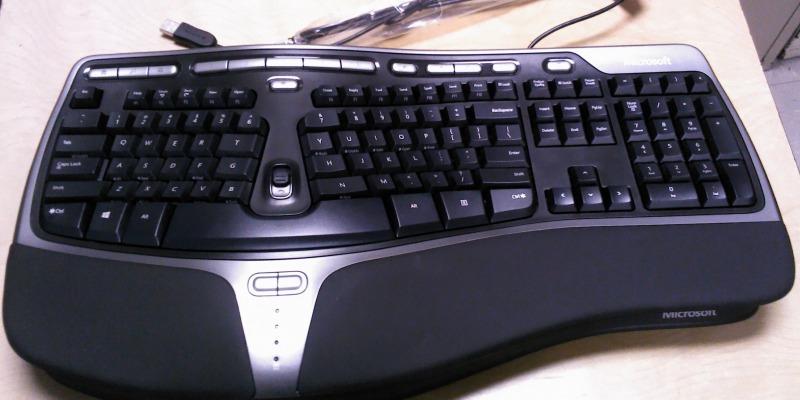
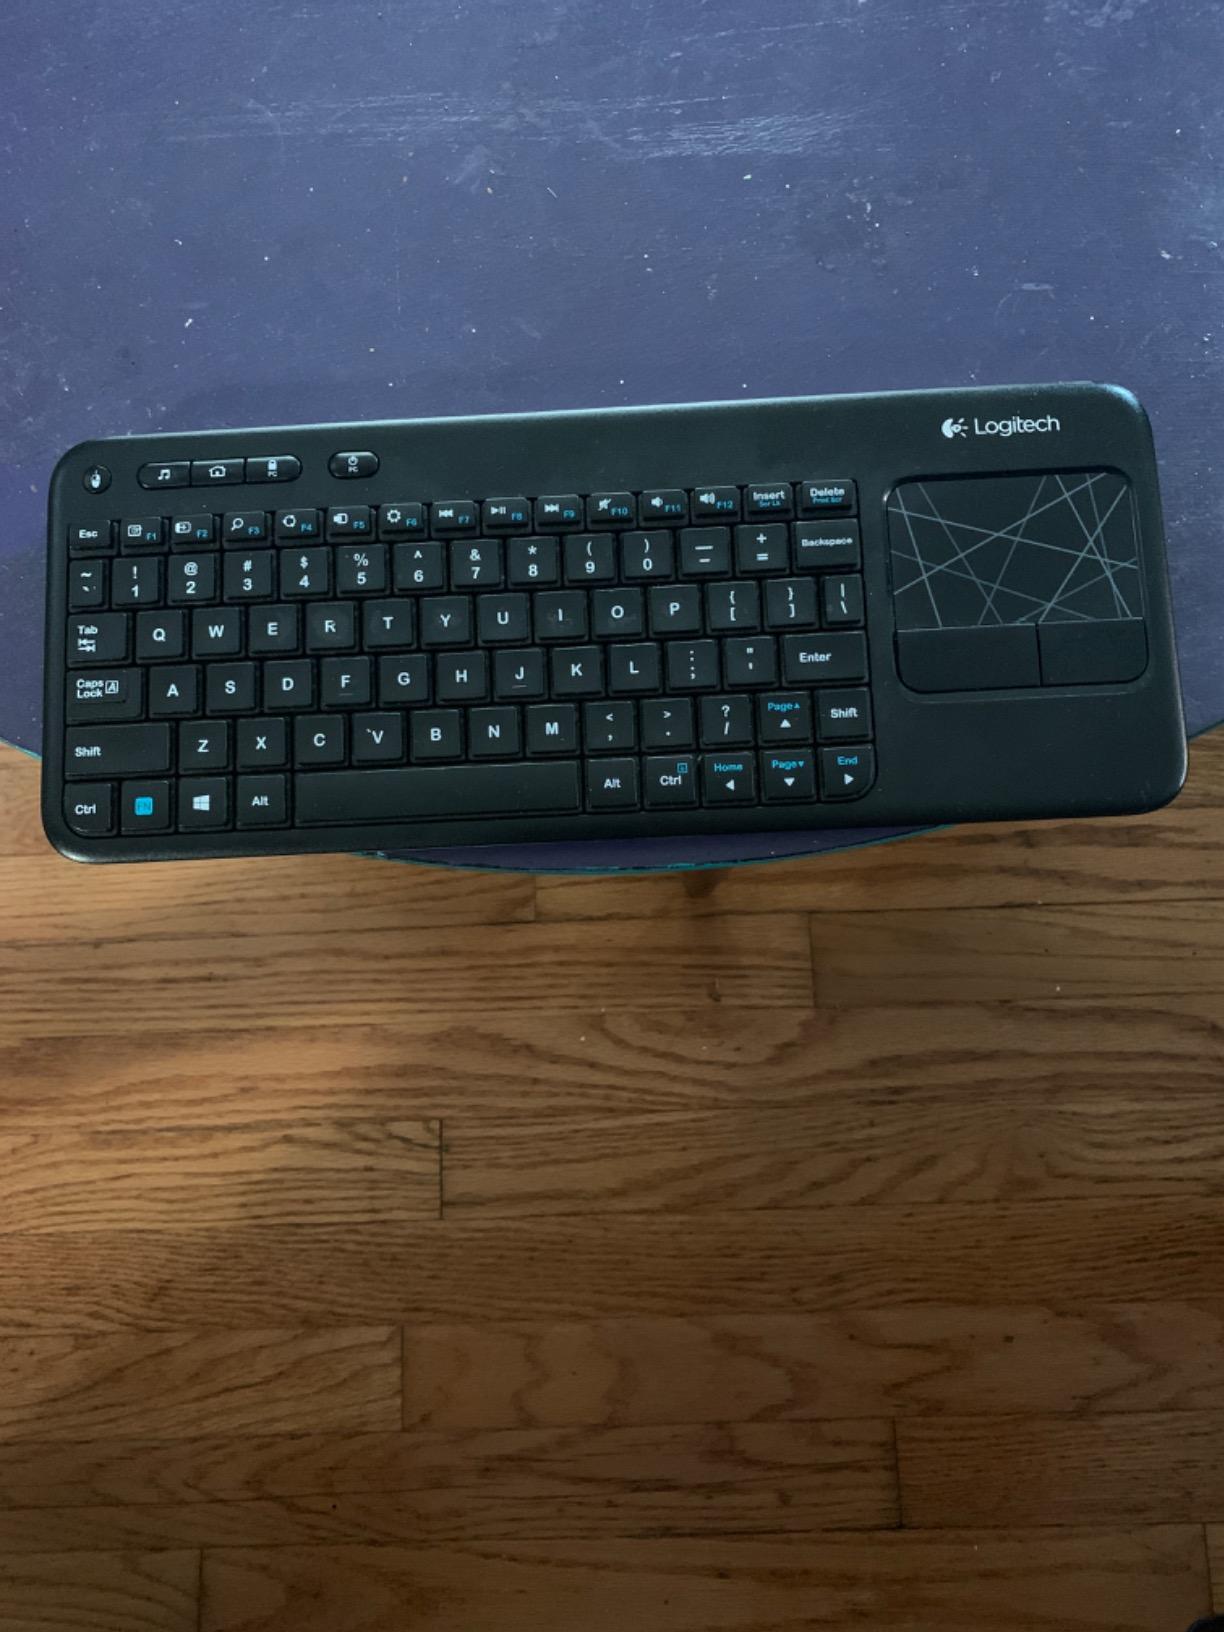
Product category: keyboard
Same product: no